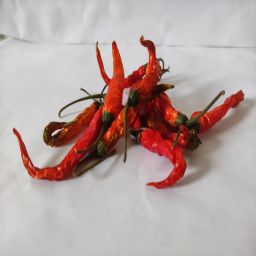
Crop: Chile Pepper
Quality: Dried